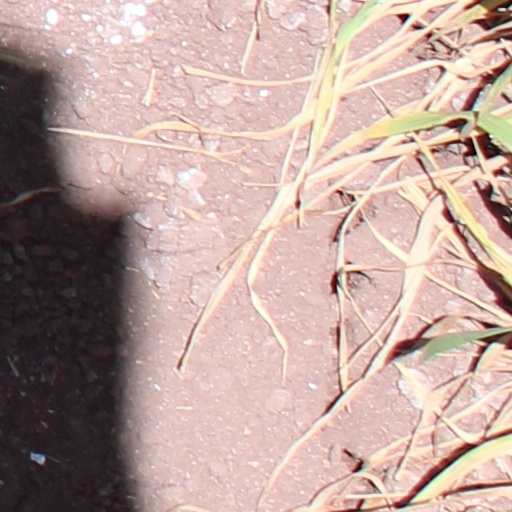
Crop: wheat